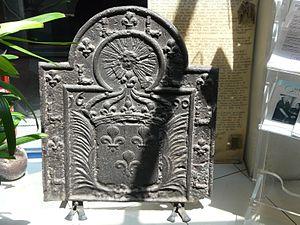
Plaque de cheminée, datée de 1690, offerte par Louis XIV à la famille de Marguerite Peyrou. Celle-ci avait en 1593 blessé mortellement le sire d'Aubeterre, calviniste, permettant la fin du siège que subissait le bourg de Lisle (Dordogne, France).
Lisle est une commune française située dans le département de la Dordogne, en région Nouvelle-Aquitaine.